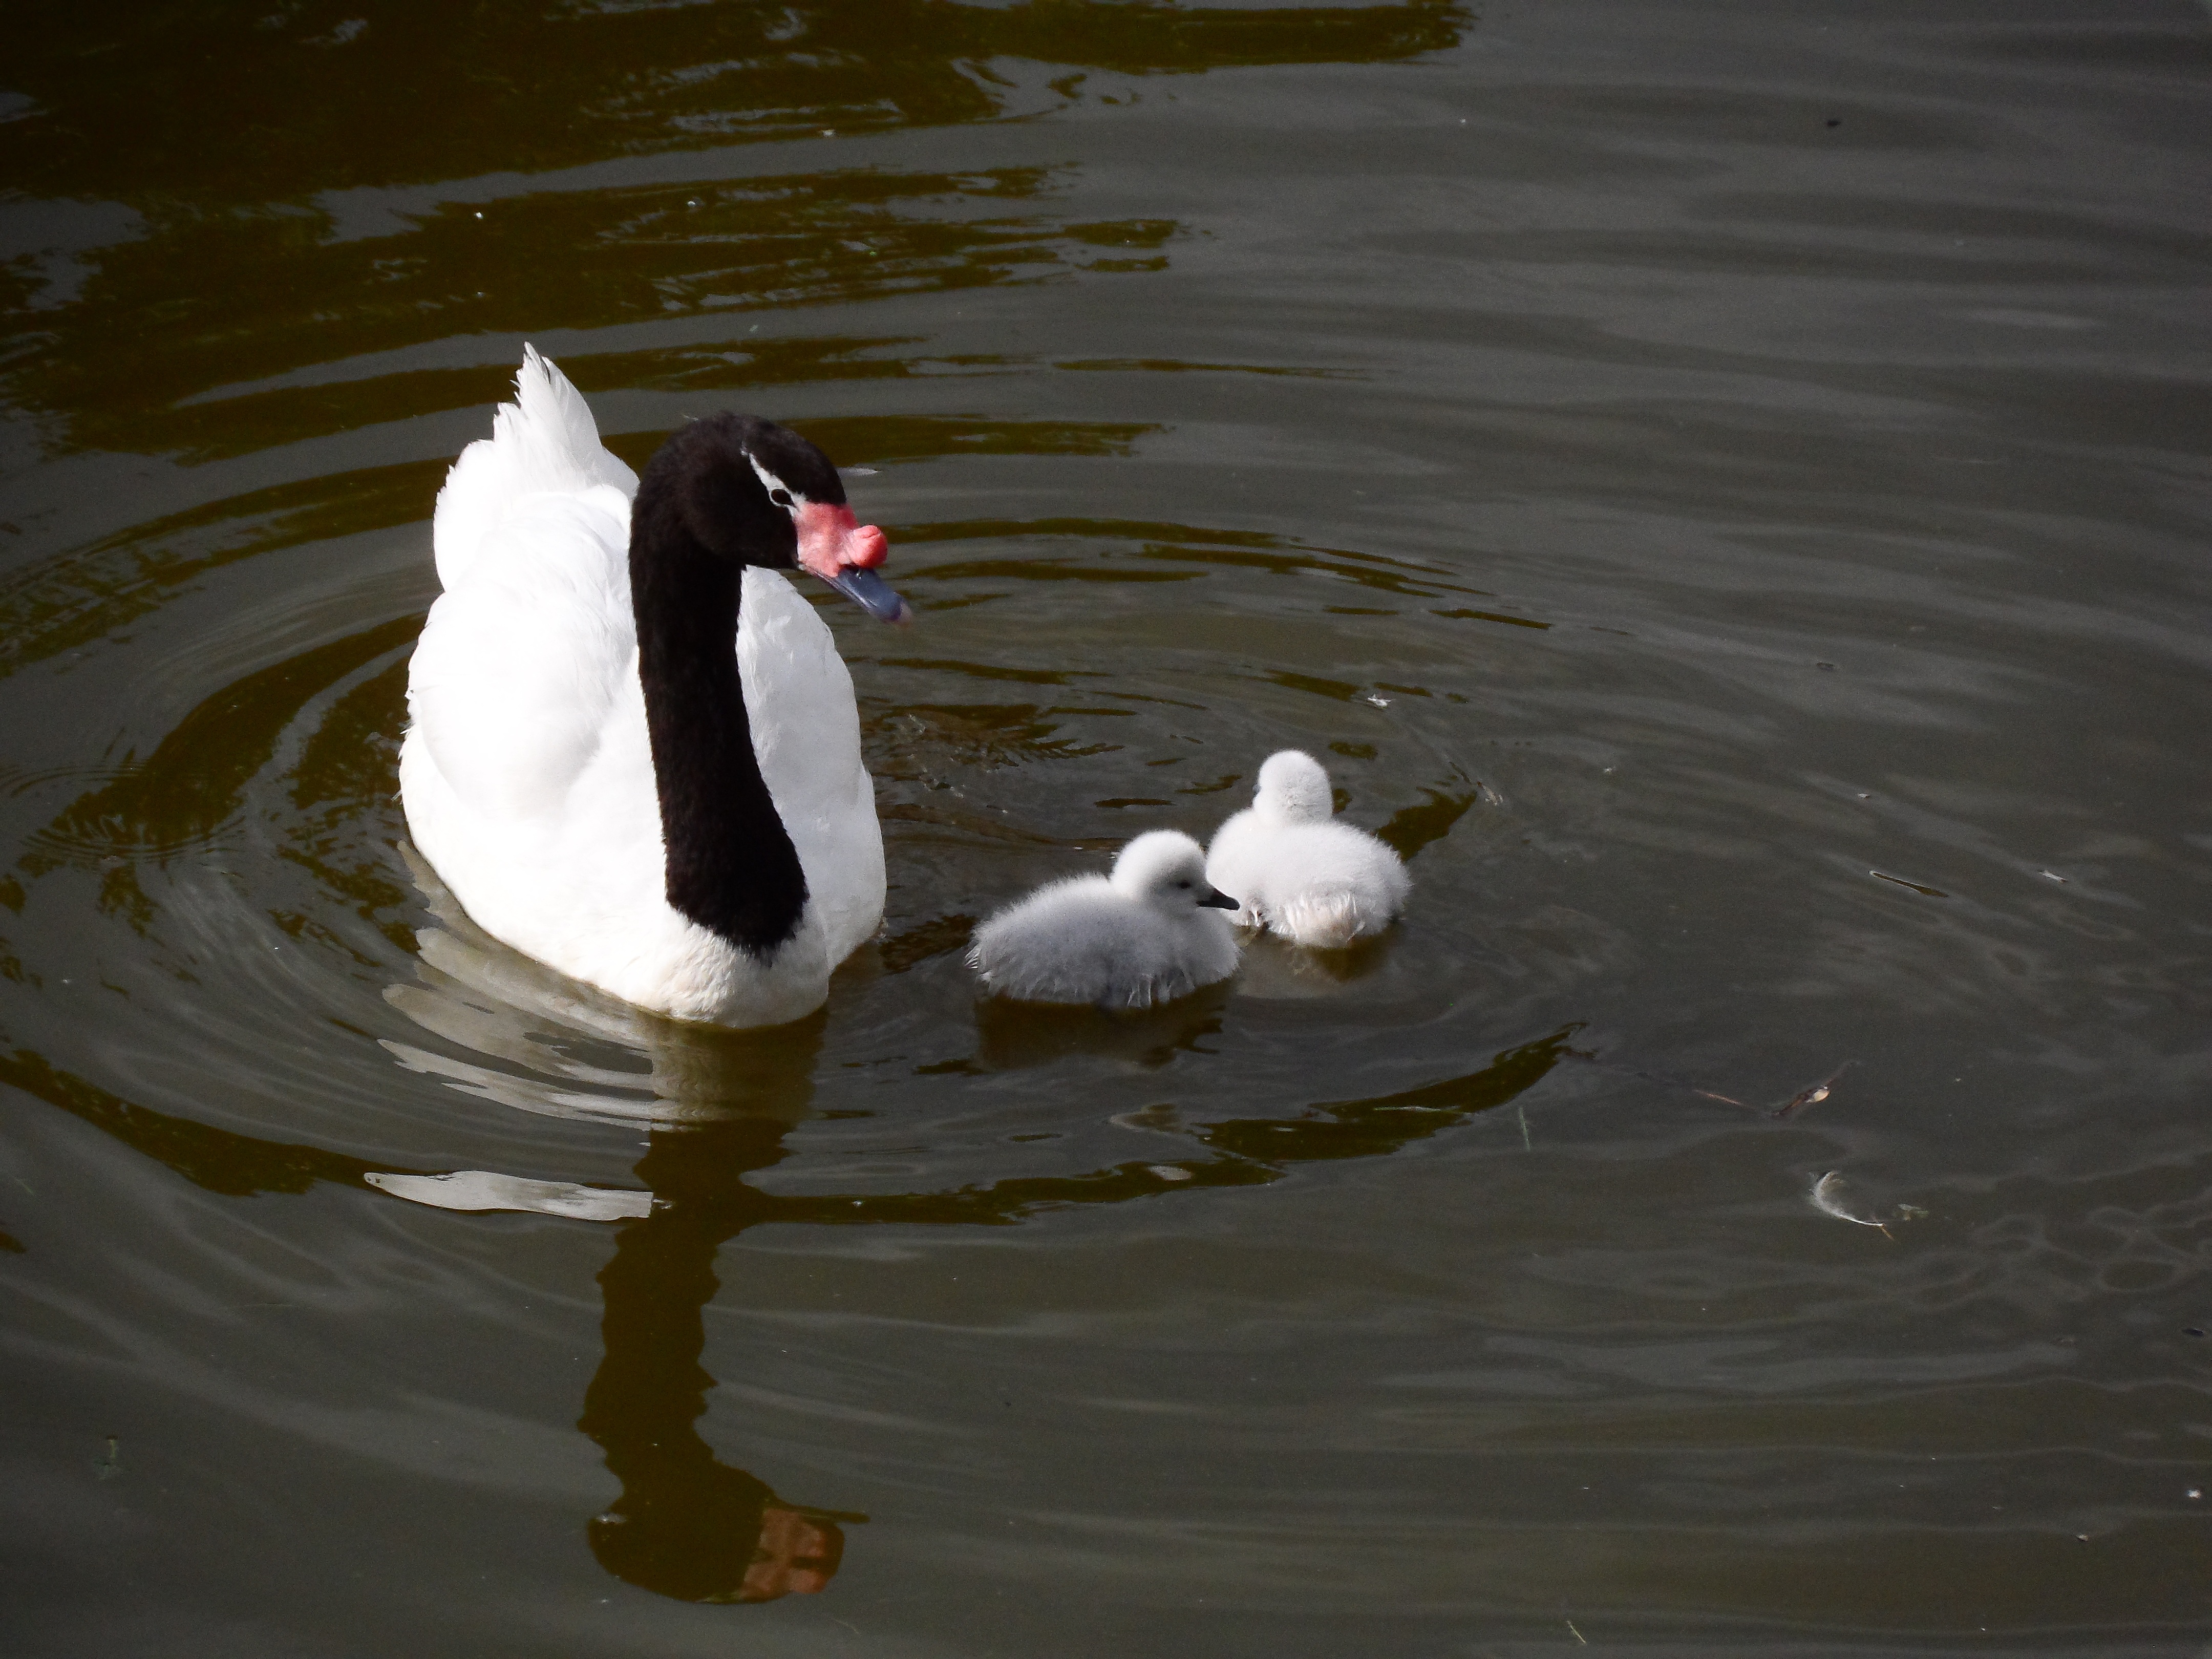
water, bird, wing, wildlife, reflection, beak, fauna, birds, swan, family, duck, vertebrate, waterfowl, water bird, ducks geese and swans